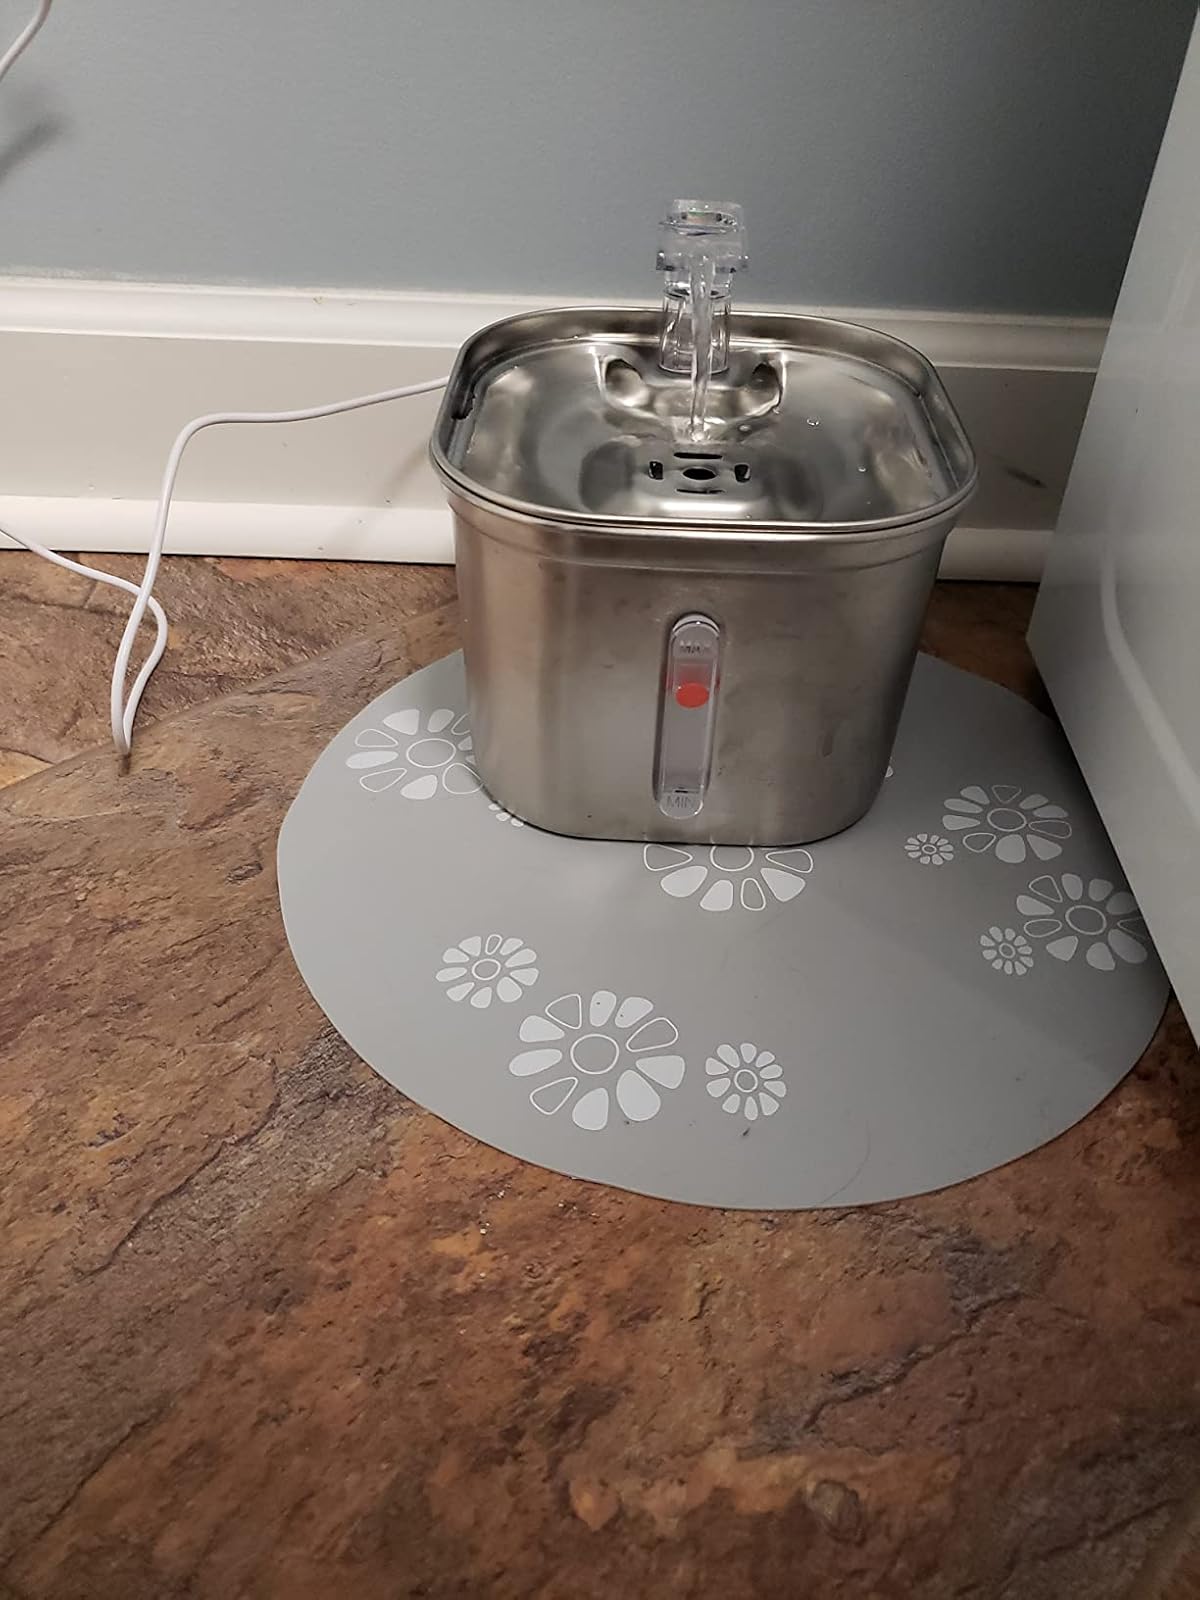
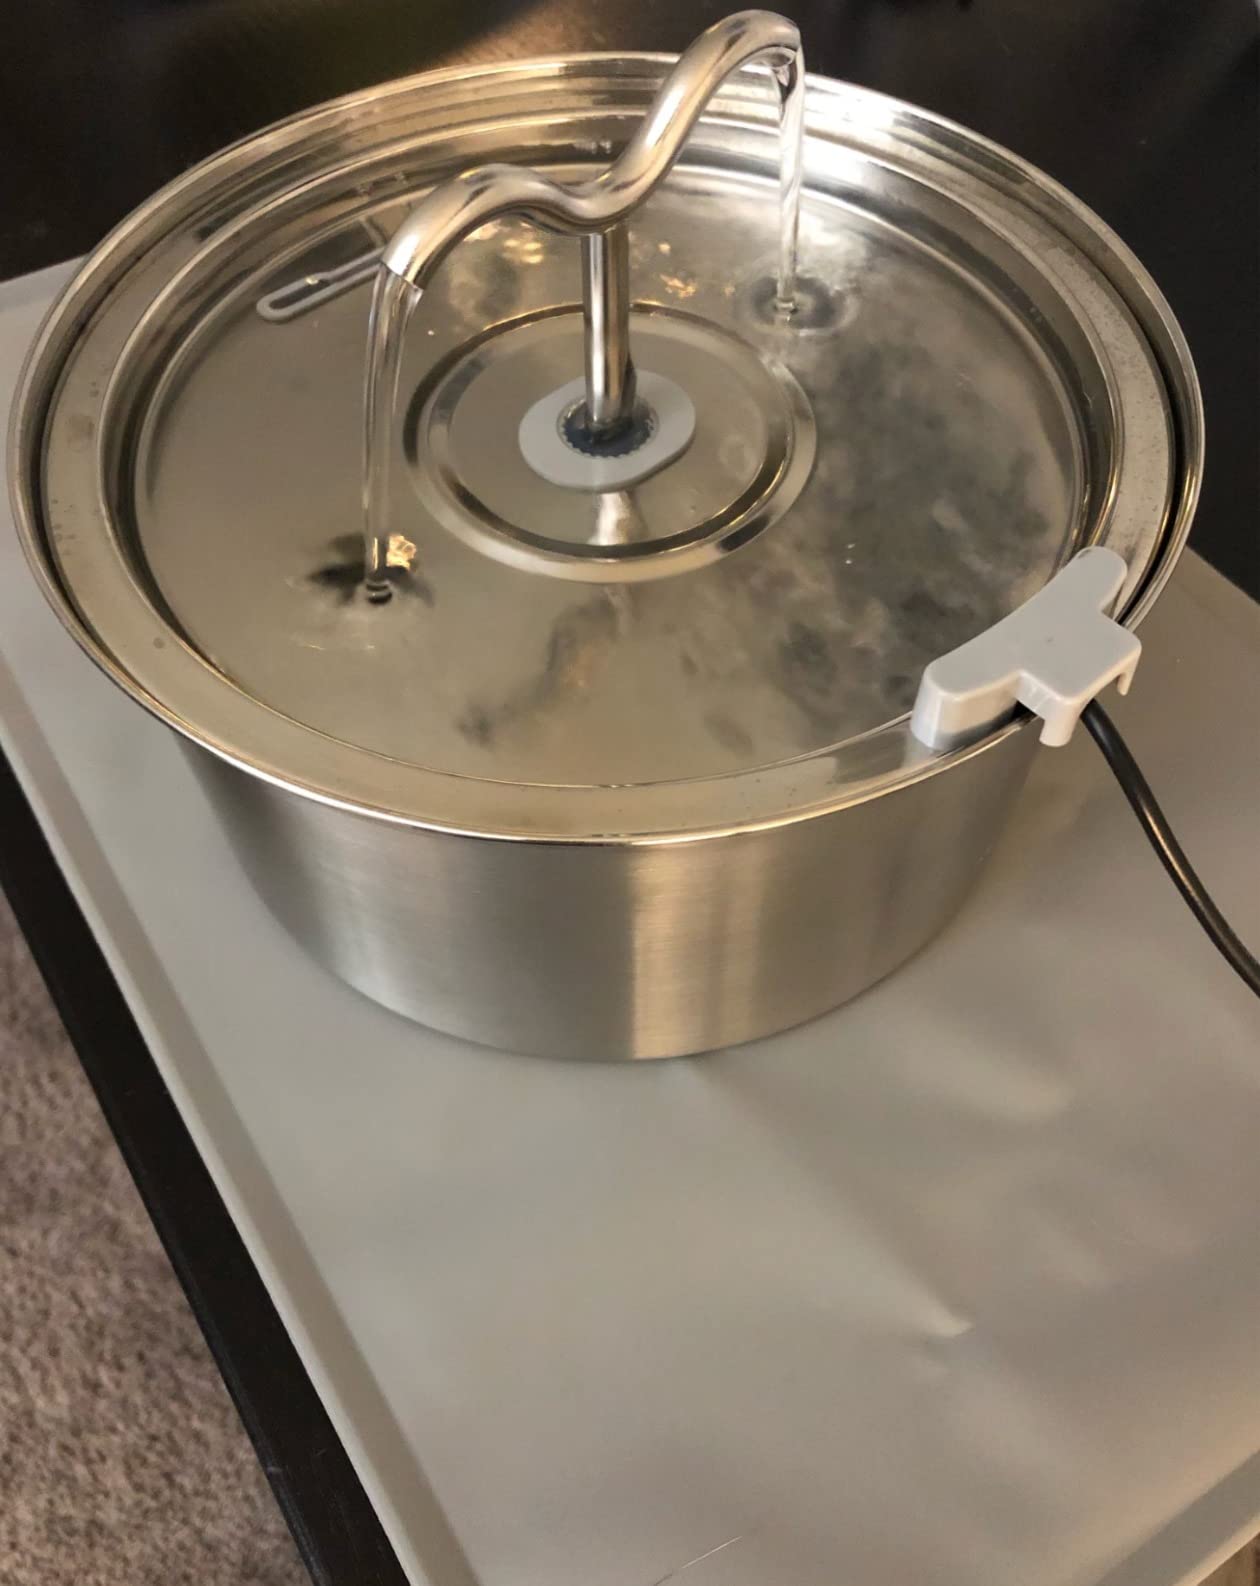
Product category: items_bowl
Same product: no